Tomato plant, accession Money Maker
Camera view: horizontal (90 deg, fisheye); turntable rotation: 330 degrees
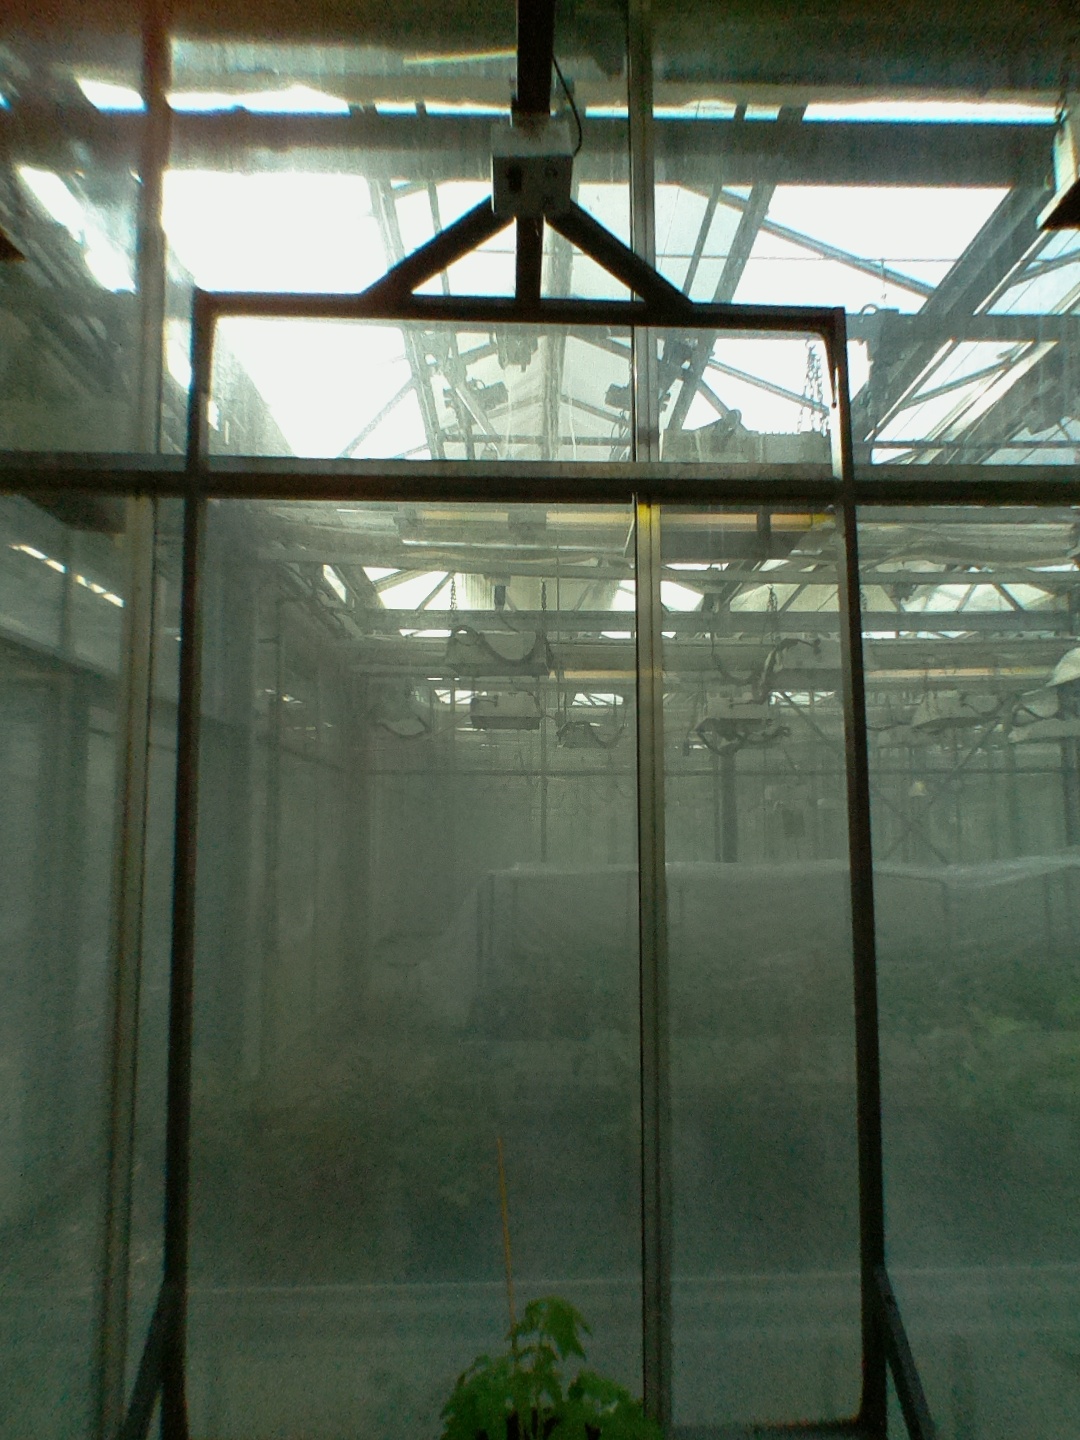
BBCH growth stage 13: 6 of true leaves visible